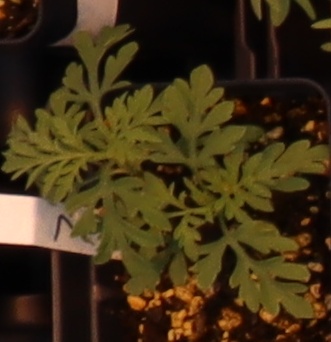
Label: Ragweed